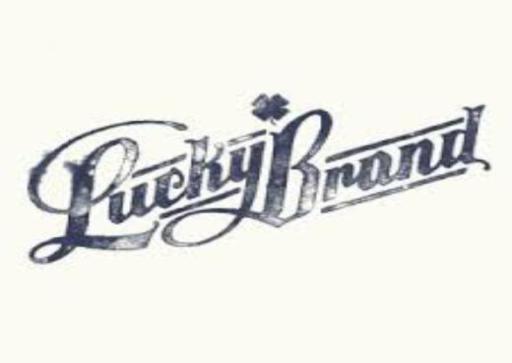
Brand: lucky brand
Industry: Clothes